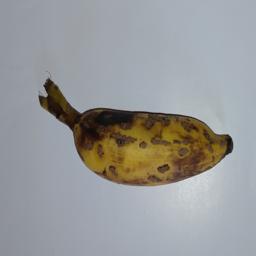
Banana variety: Champa Kola